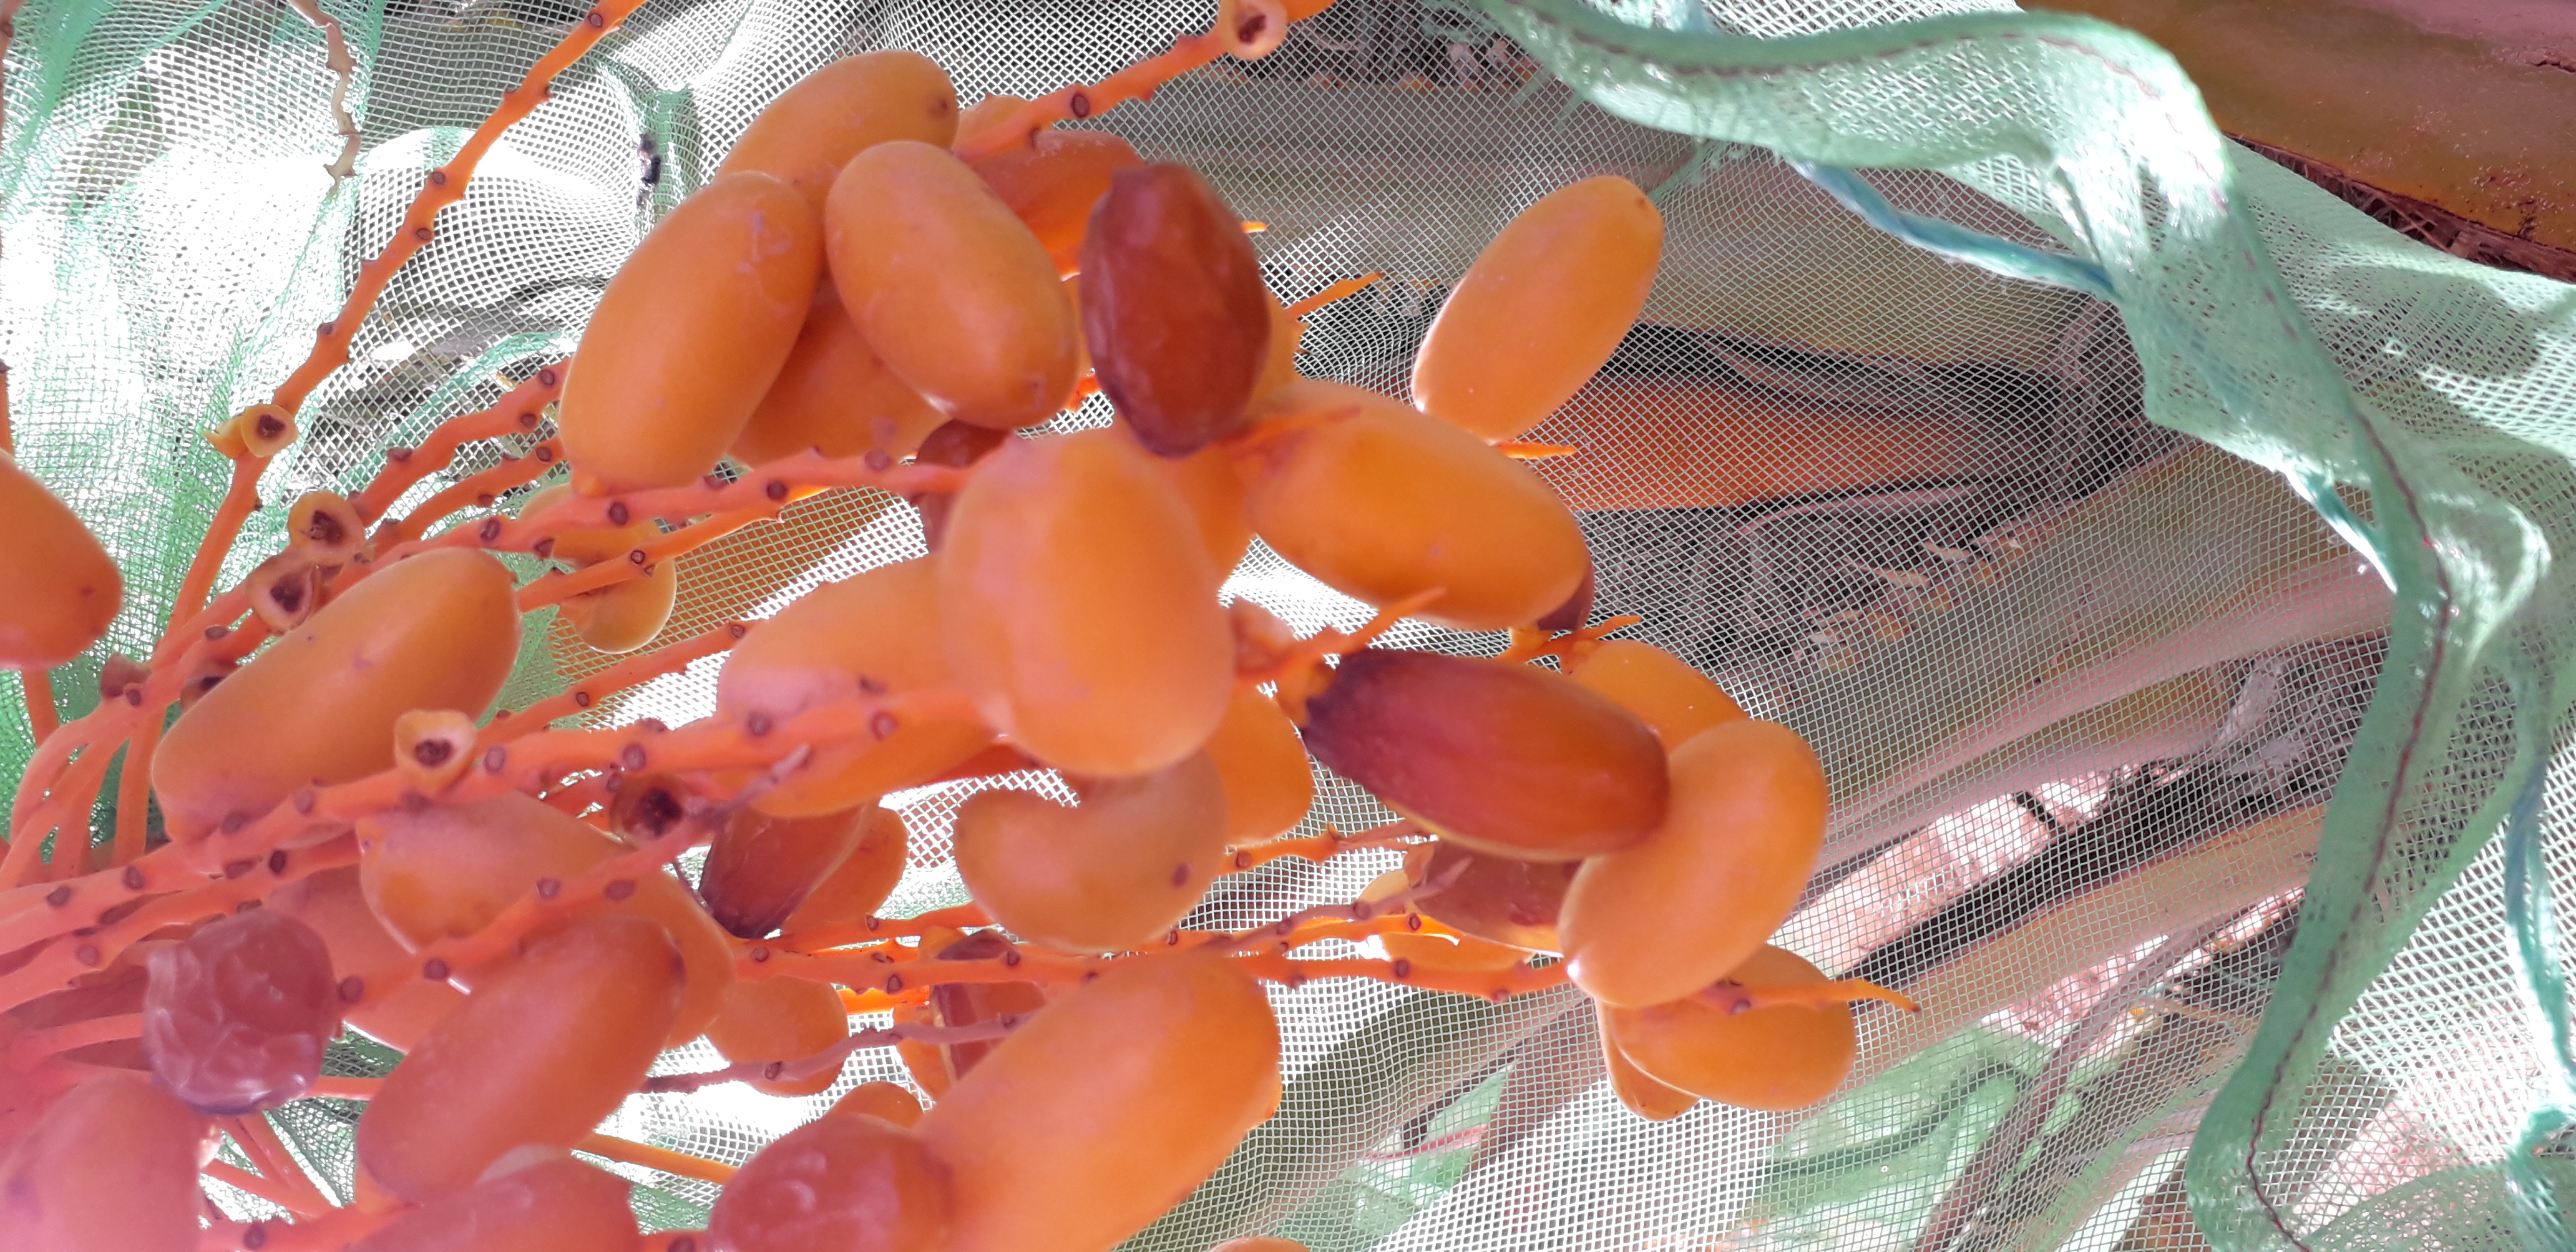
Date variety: kholt